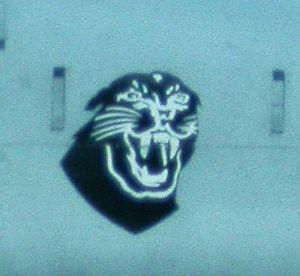
Les Forces aériennes suisses sont, avec les forces terrestres, l'une des deux branches des forces armées suisses.